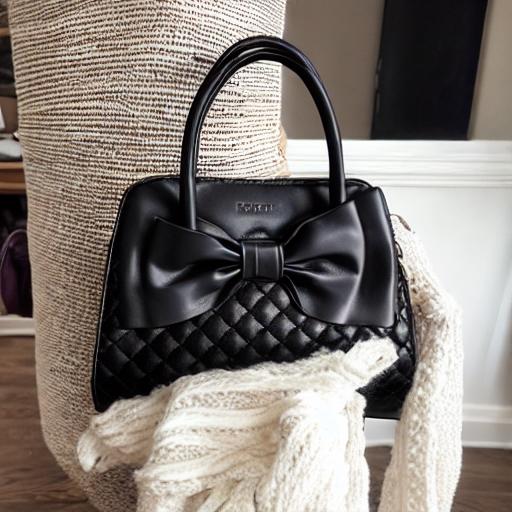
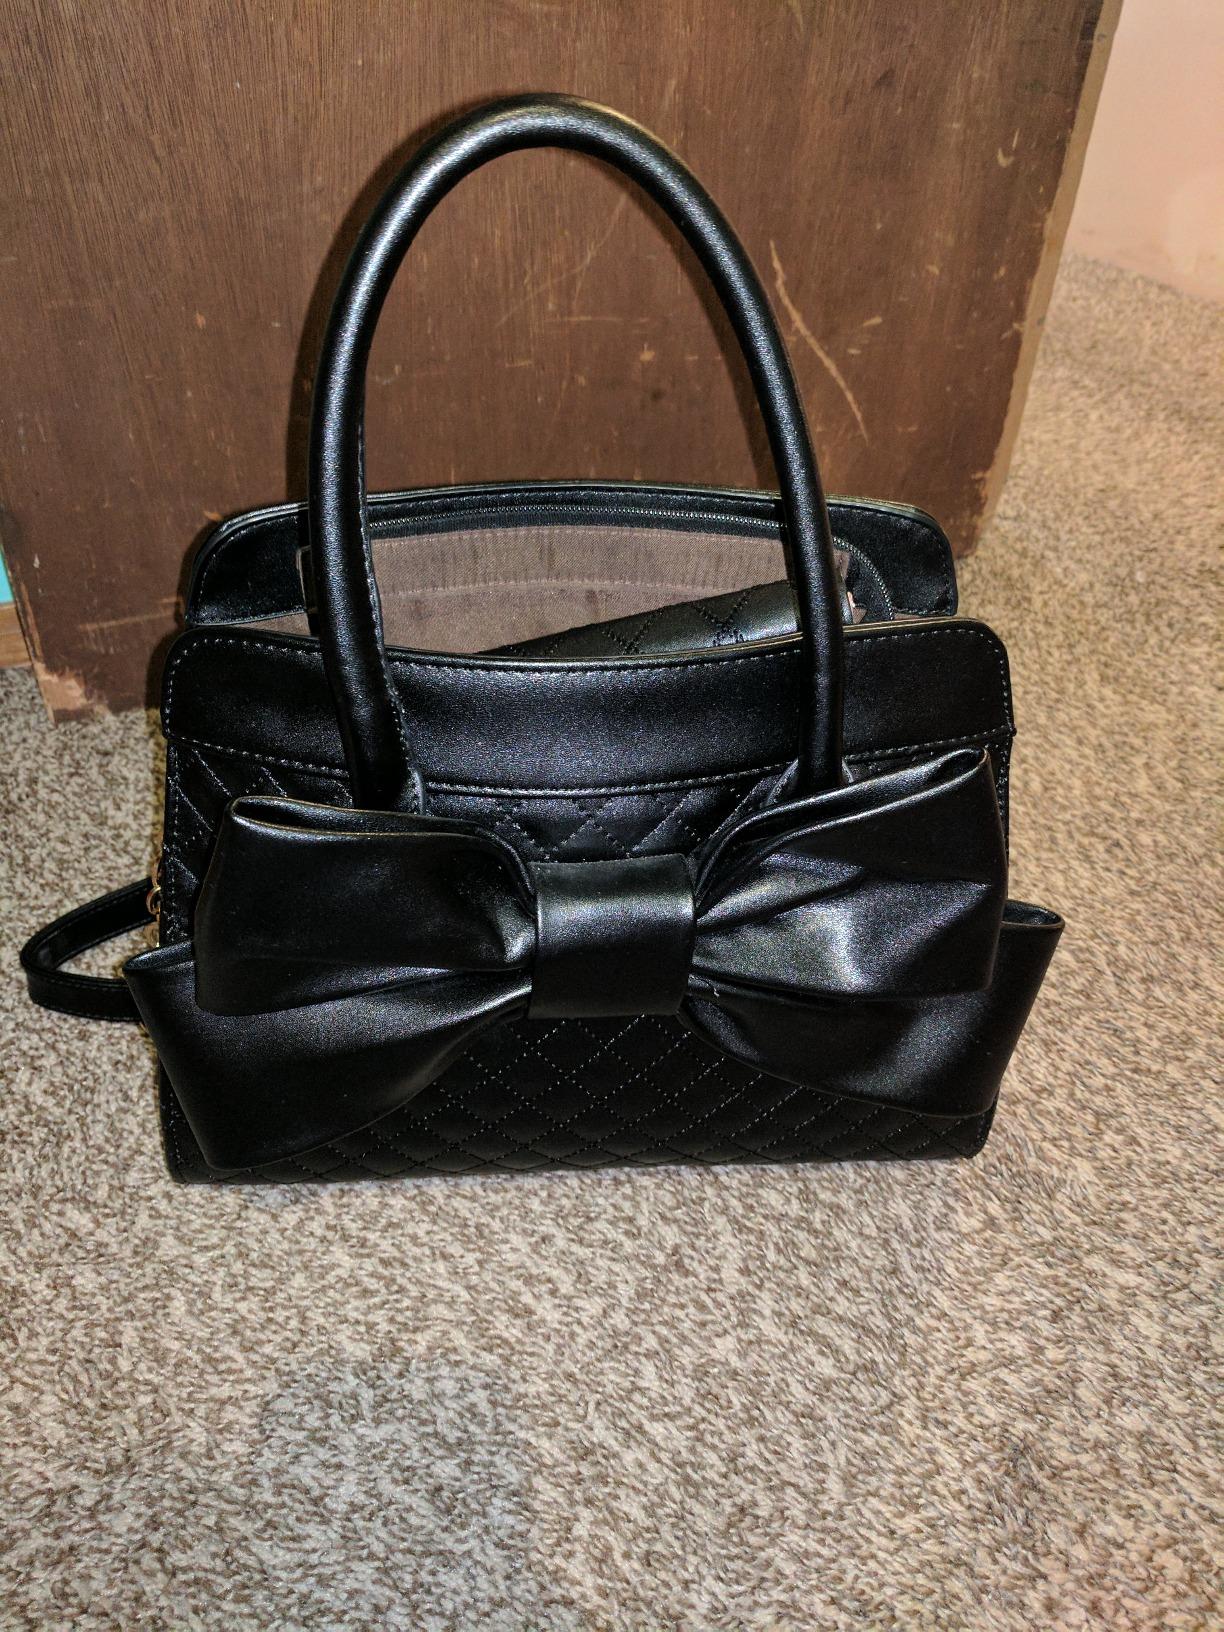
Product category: accessories_handbag
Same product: no